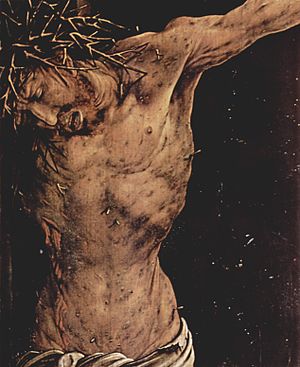
Den røde Kristus / Indplacering i Corinths øvrige arbejder
Den røde Kristus er et maleri af den tyske maler Lovis Corinth.